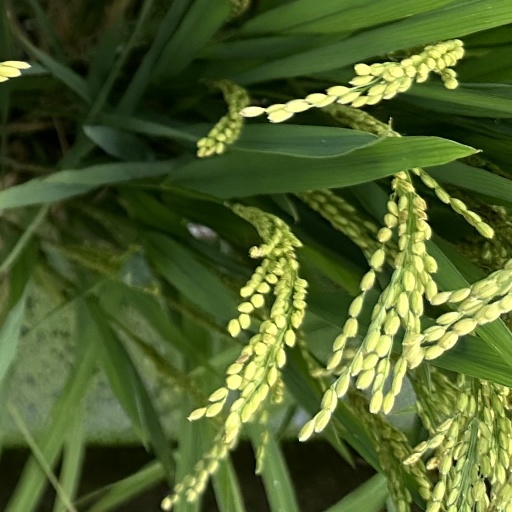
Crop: rice